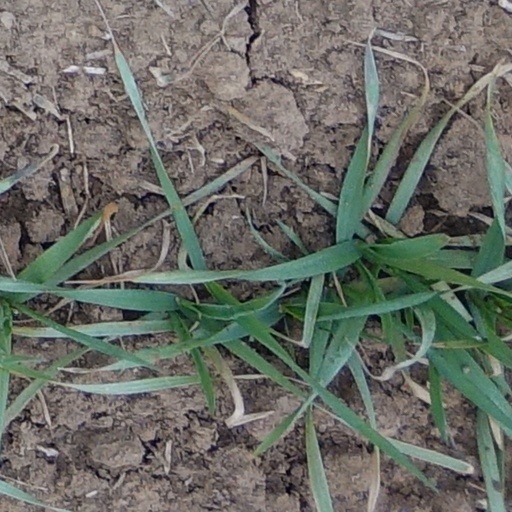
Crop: wheat